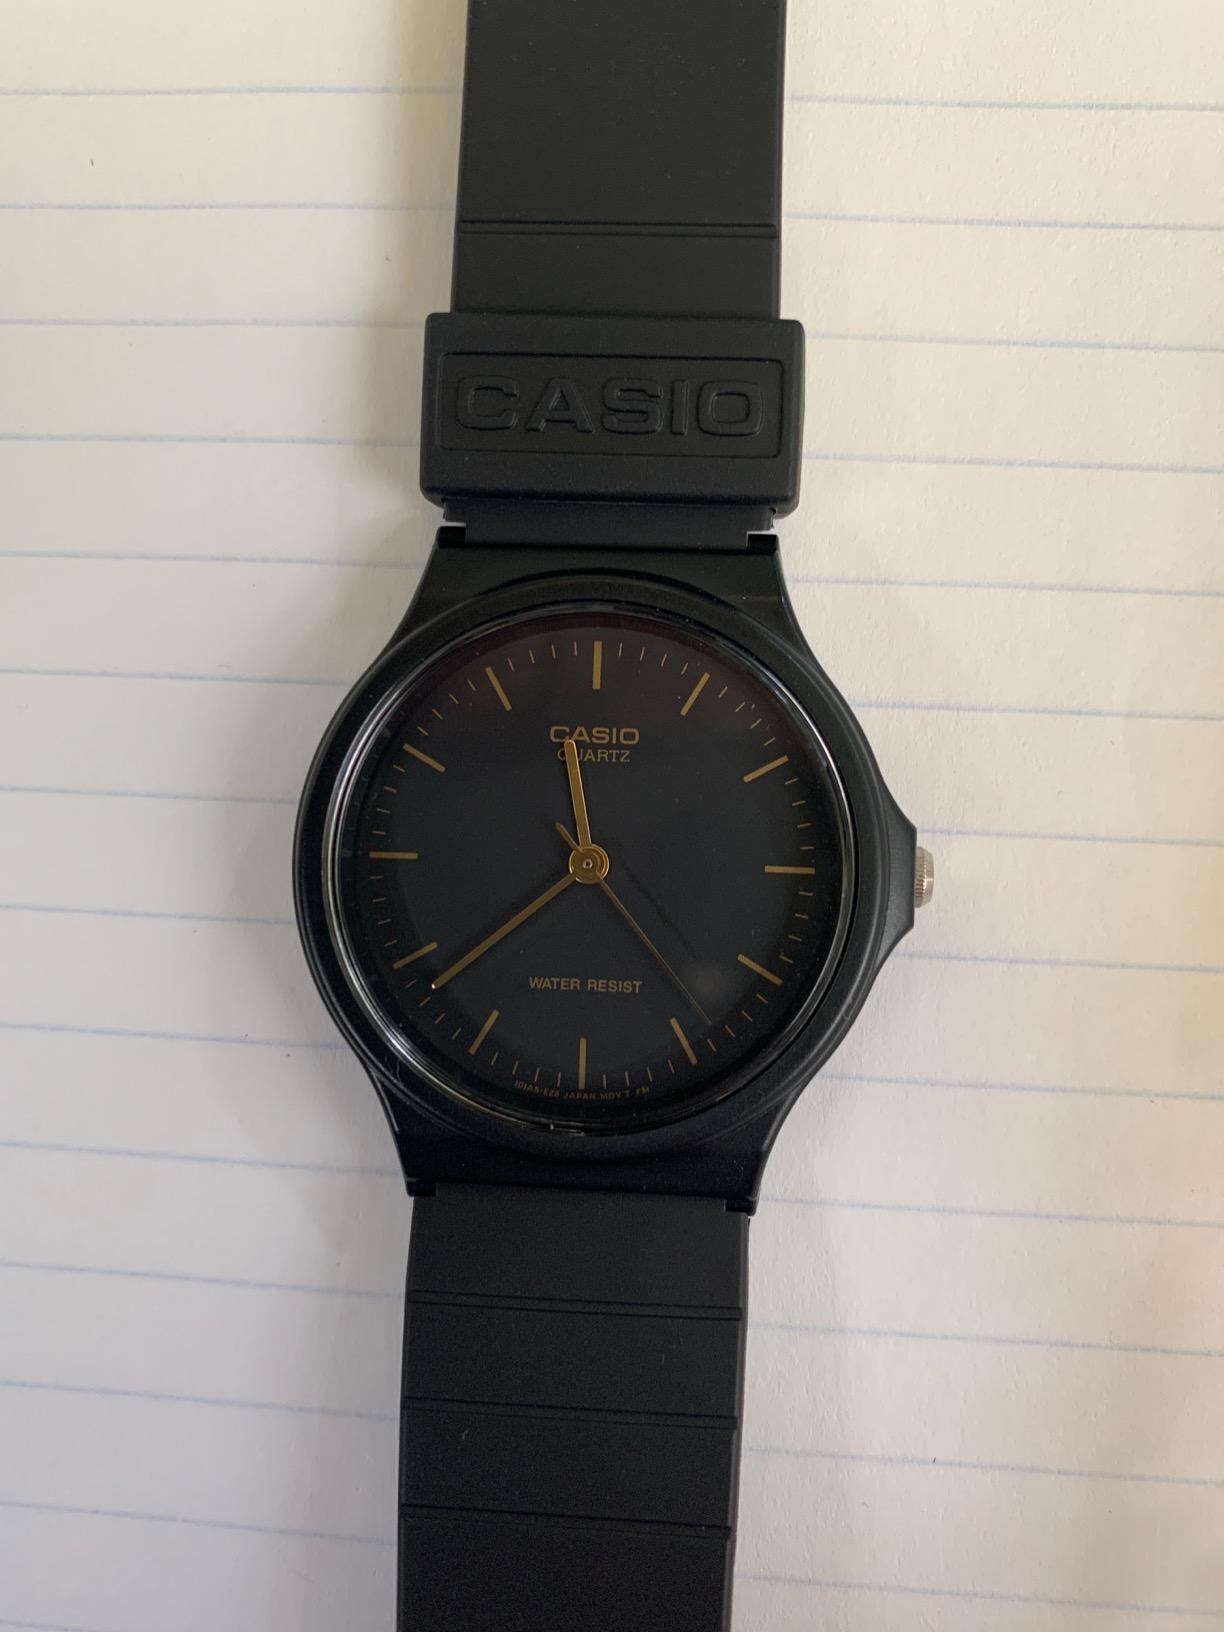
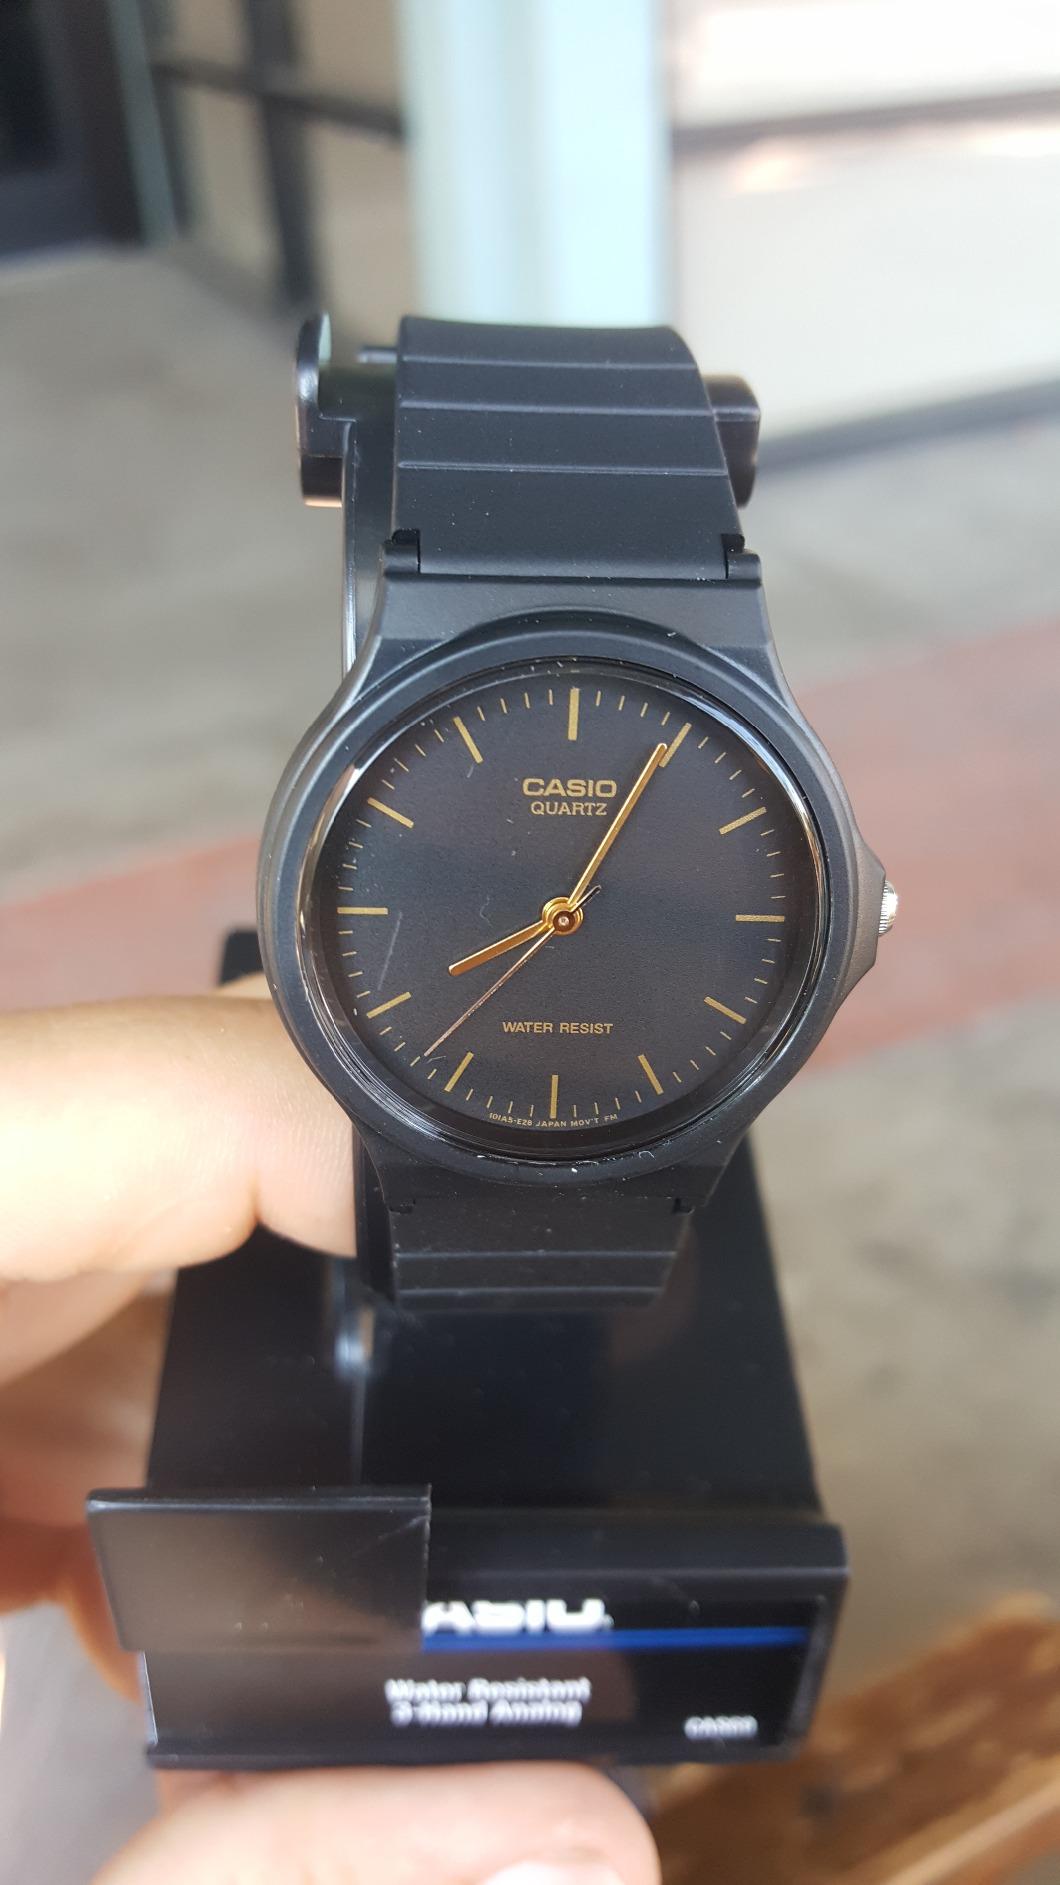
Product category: accessories_watch
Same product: yes